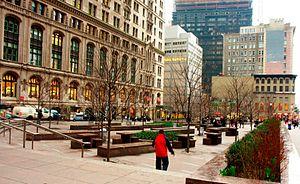
Le parc Zuccotti, anciennement connu sous le nom de Liberty Plaza Park, est un parc public situé à Lower Manhattan, New York, aux États-Unis. Propriété de Brookfield Office Properties, le parc est nommé en l'honneur de John E. Zuccotti après sa rénovation de 2006.